The Appaloosa

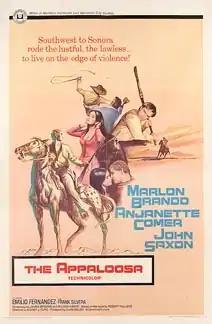
Theatrical poster

The Appaloosa (also known as Southwest to Sonora) is a 1966 American Western film starring Marlon Brando, Anjanette Comer, and John Saxon, who was nominated for a Golden Globe for Best Supporting Actor for his portrayal of a Mexican bandit. The film was directed by Sidney J. Furie, and shot in Techniscope in California, Utah, and Arizona.